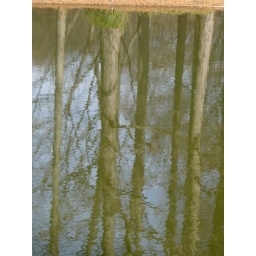
trees mirrored in the water